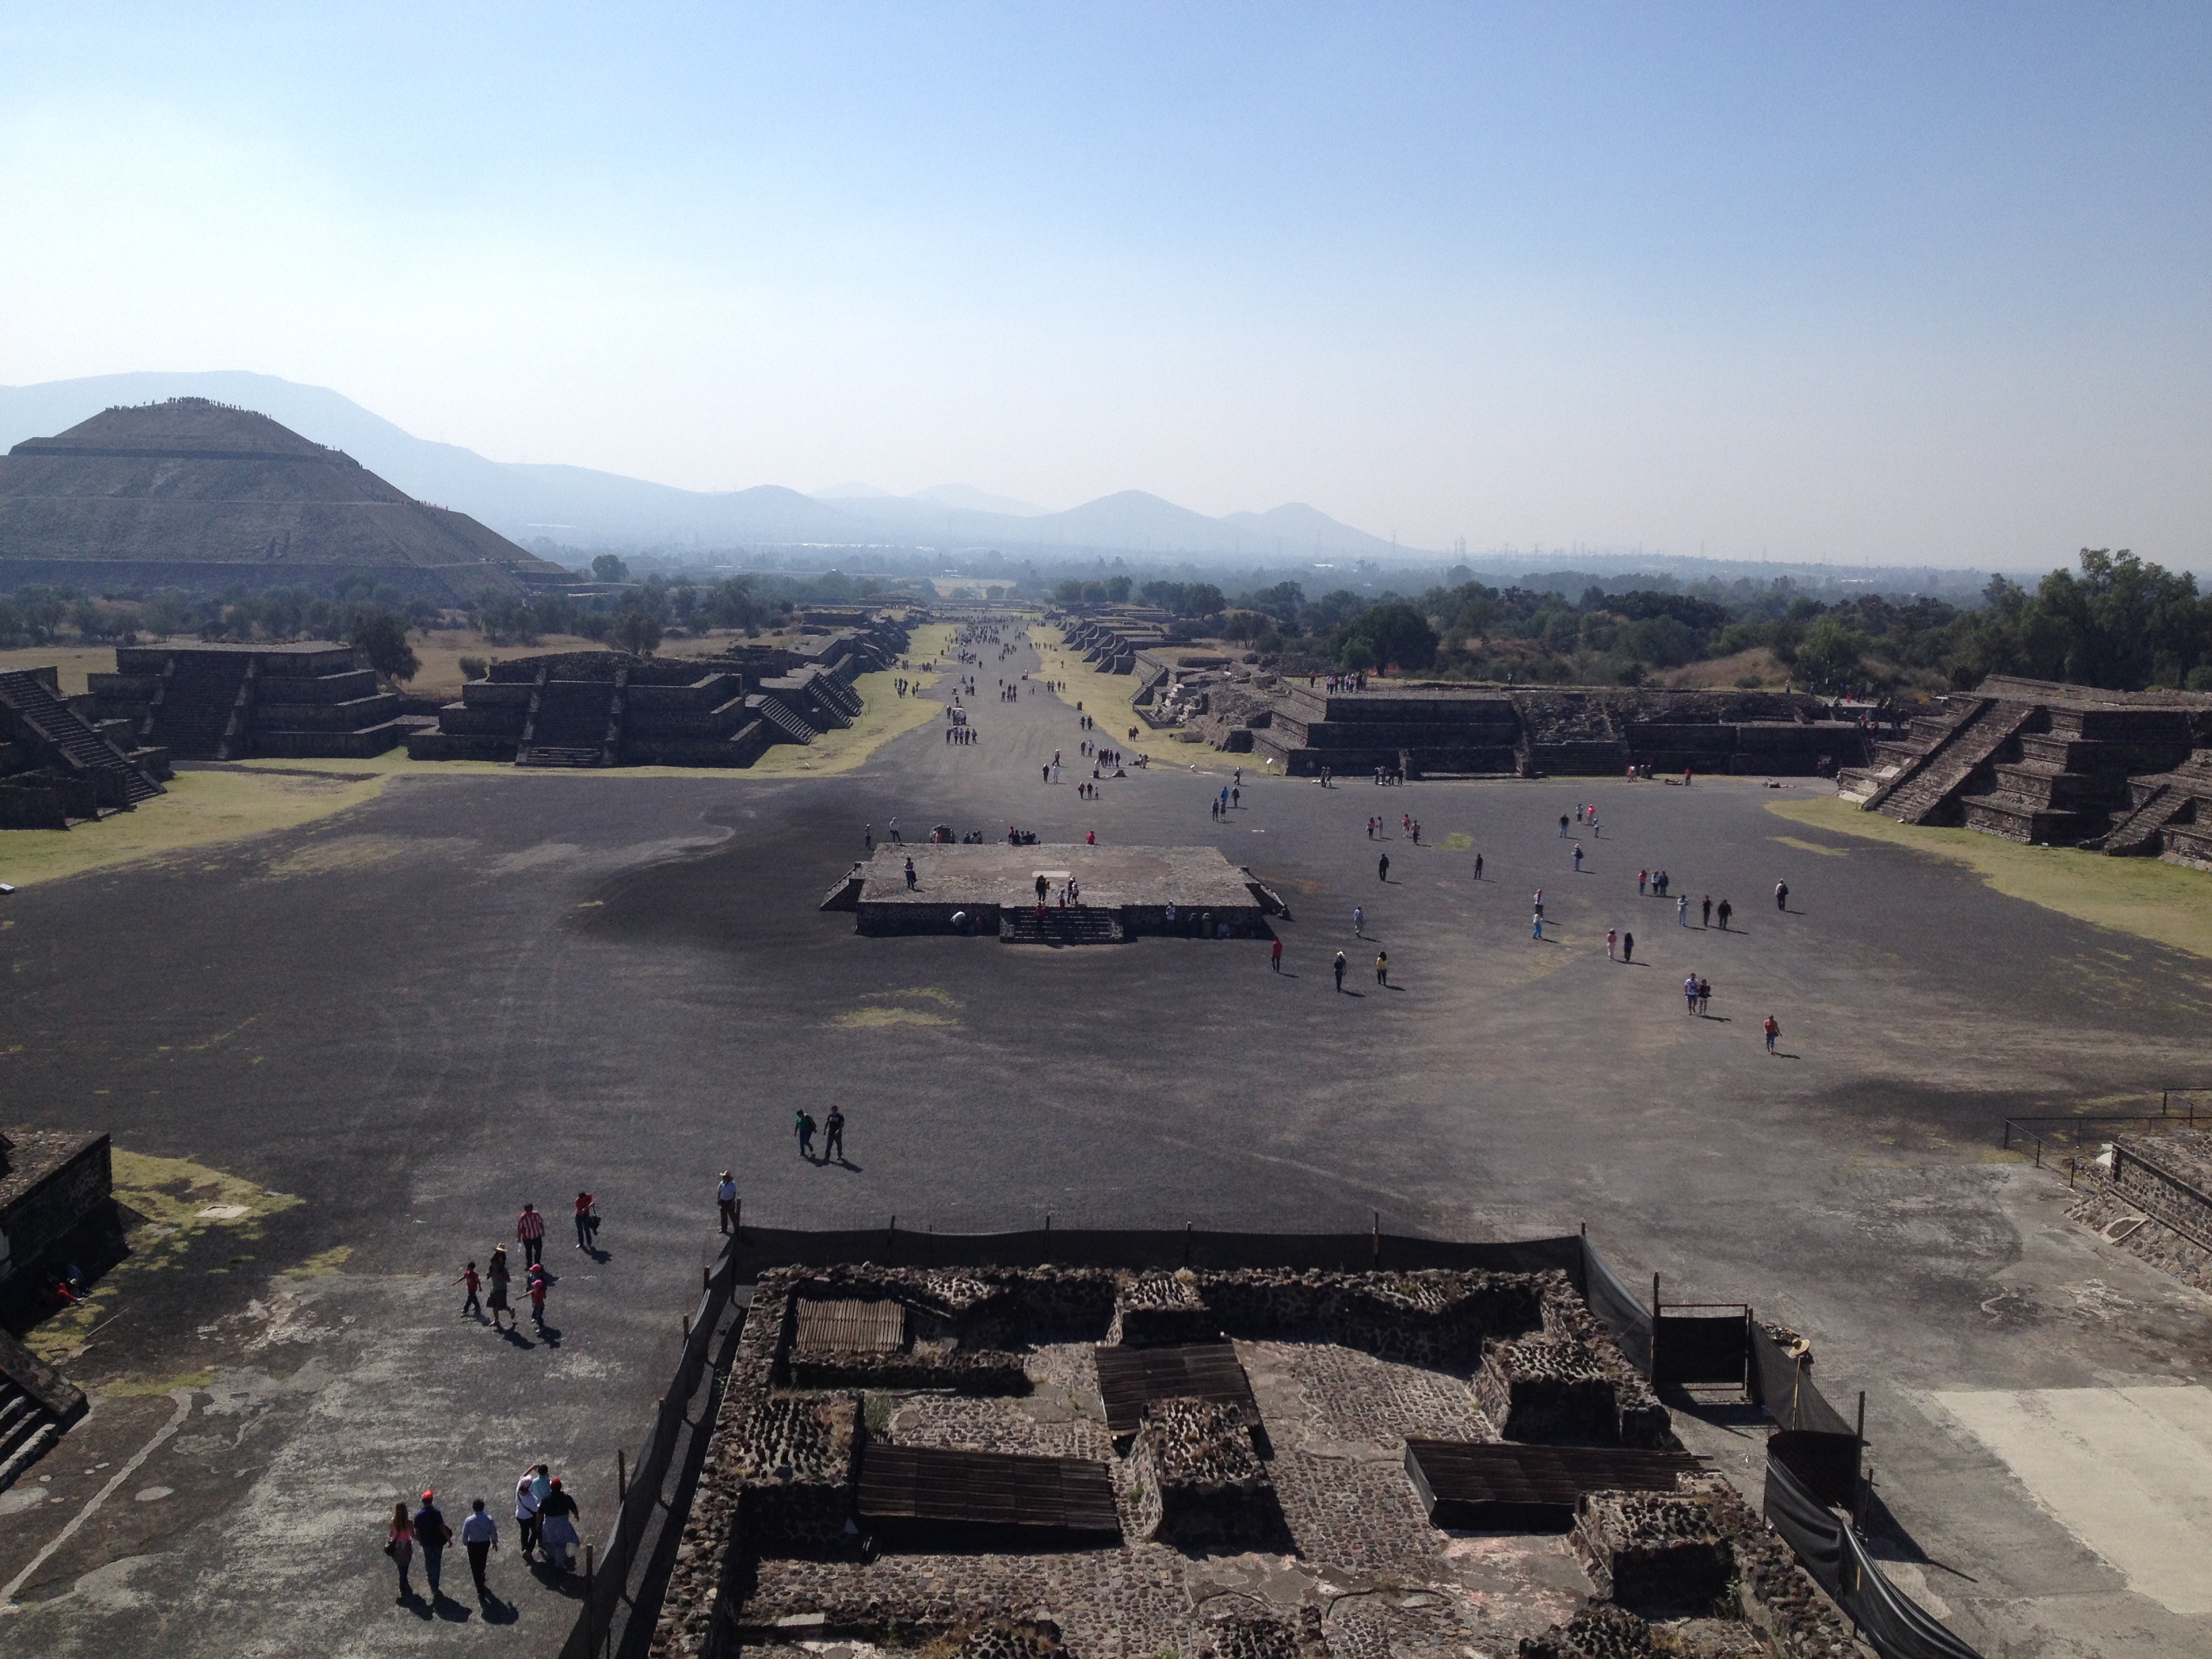
landscape, terrain, archaeology, ruins, calzada, aerial photography